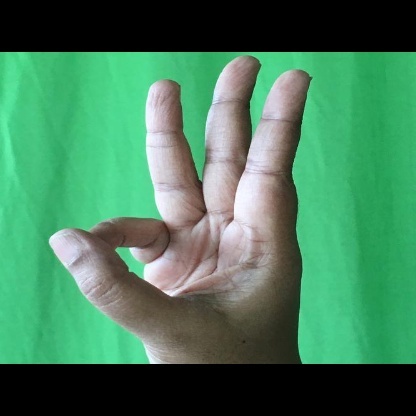
Mudra: Trishulam